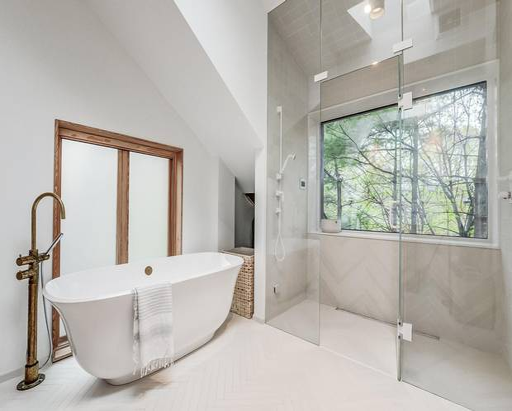
the window in the ensuite bathroom looks out into the trees .